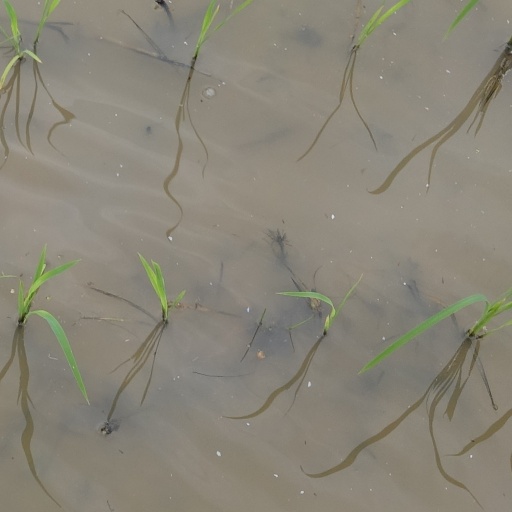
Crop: rice